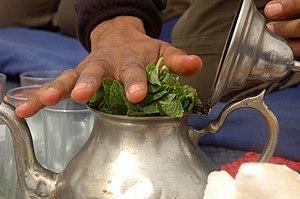
Ajout de la menthe... Thierry Milherou http://webrunr.com/
Le thé à la menthe est une boisson chaude réalisée à partir de feuilles de thé et de feuilles de menthe, originaire du Maroc. La consommation du thé s'est étendue par la suite dans le reste du Maghreb, mais également en Afrique subsaharienne et en Afrique de l'Ouest du fait de la colonisation et des flux de population. On prête à ce breuvage un grand nombre de vertus, notamment toniques et digestives.